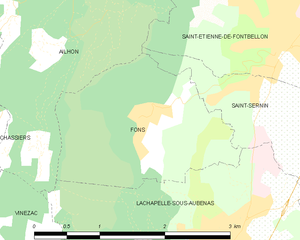
Carte des communes françaises: Fons